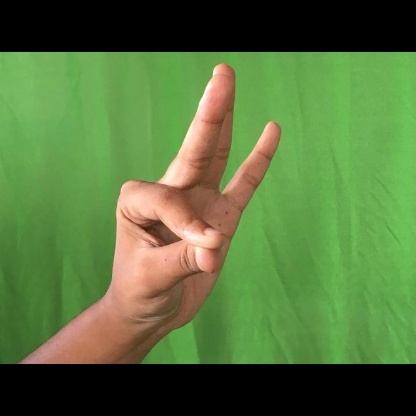
Mudra: Hamsasyam